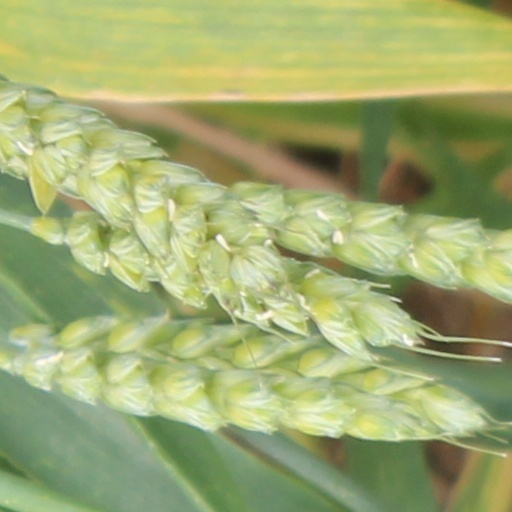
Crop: wheat